The Travels of Marco Polo

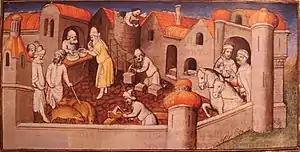
City of Ayas visited by Marco Polo in 1271, from "Le Livre des Merveilles"

Although Marco Polo was certainly the most famous, he was not the only nor the first European traveler to the Mongol Empire who subsequently wrote an account of his experiences. Earlier thirteenth-century European travelers who journeyed to the court of the Great Khan were André de Longjumeau, William of Rubruck and Giovanni da Pian del Carpine with Benedykt Polak. None of them however reached China itself. Later travelers such as Odoric of Pordenone and Giovanni de' Marignolli reached China during the Yuan dynasty and wrote accounts of their travels.